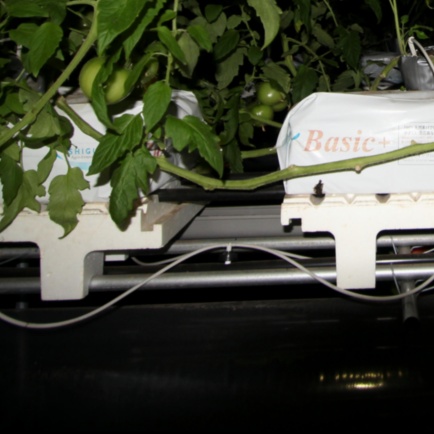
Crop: tomato